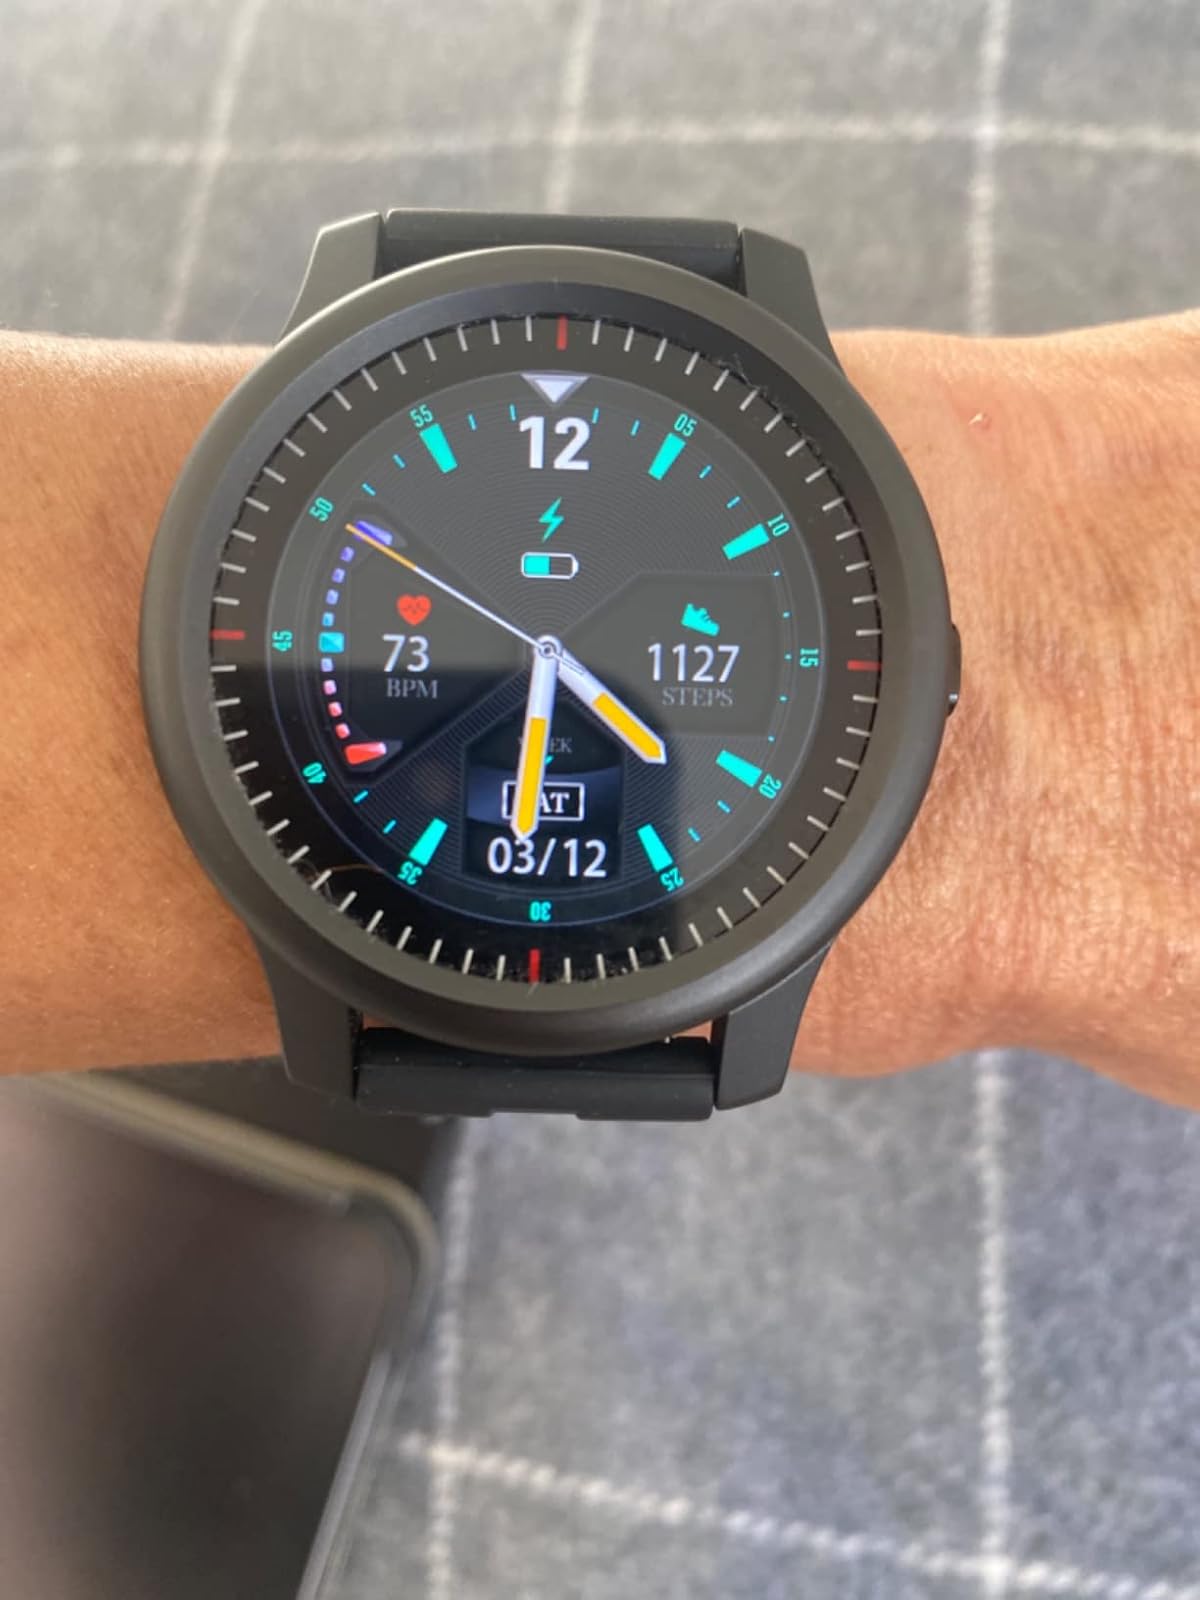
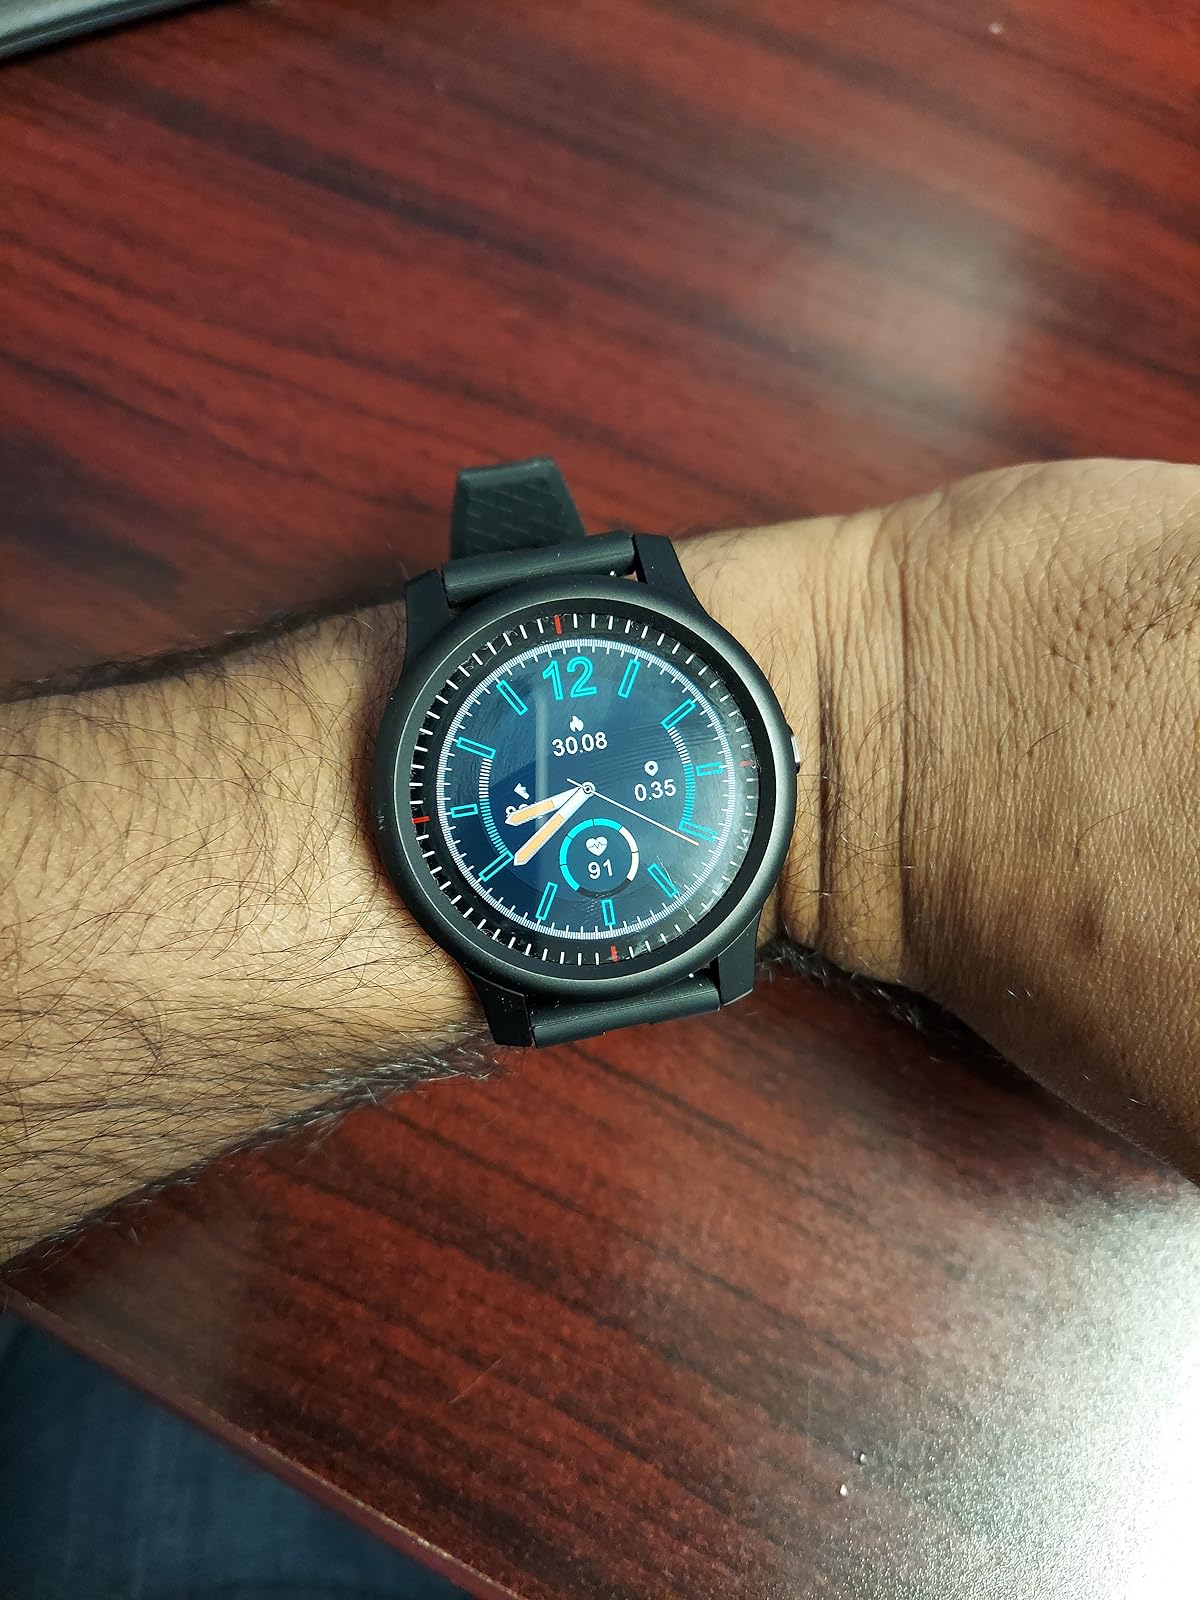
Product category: smartwatch
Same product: yes